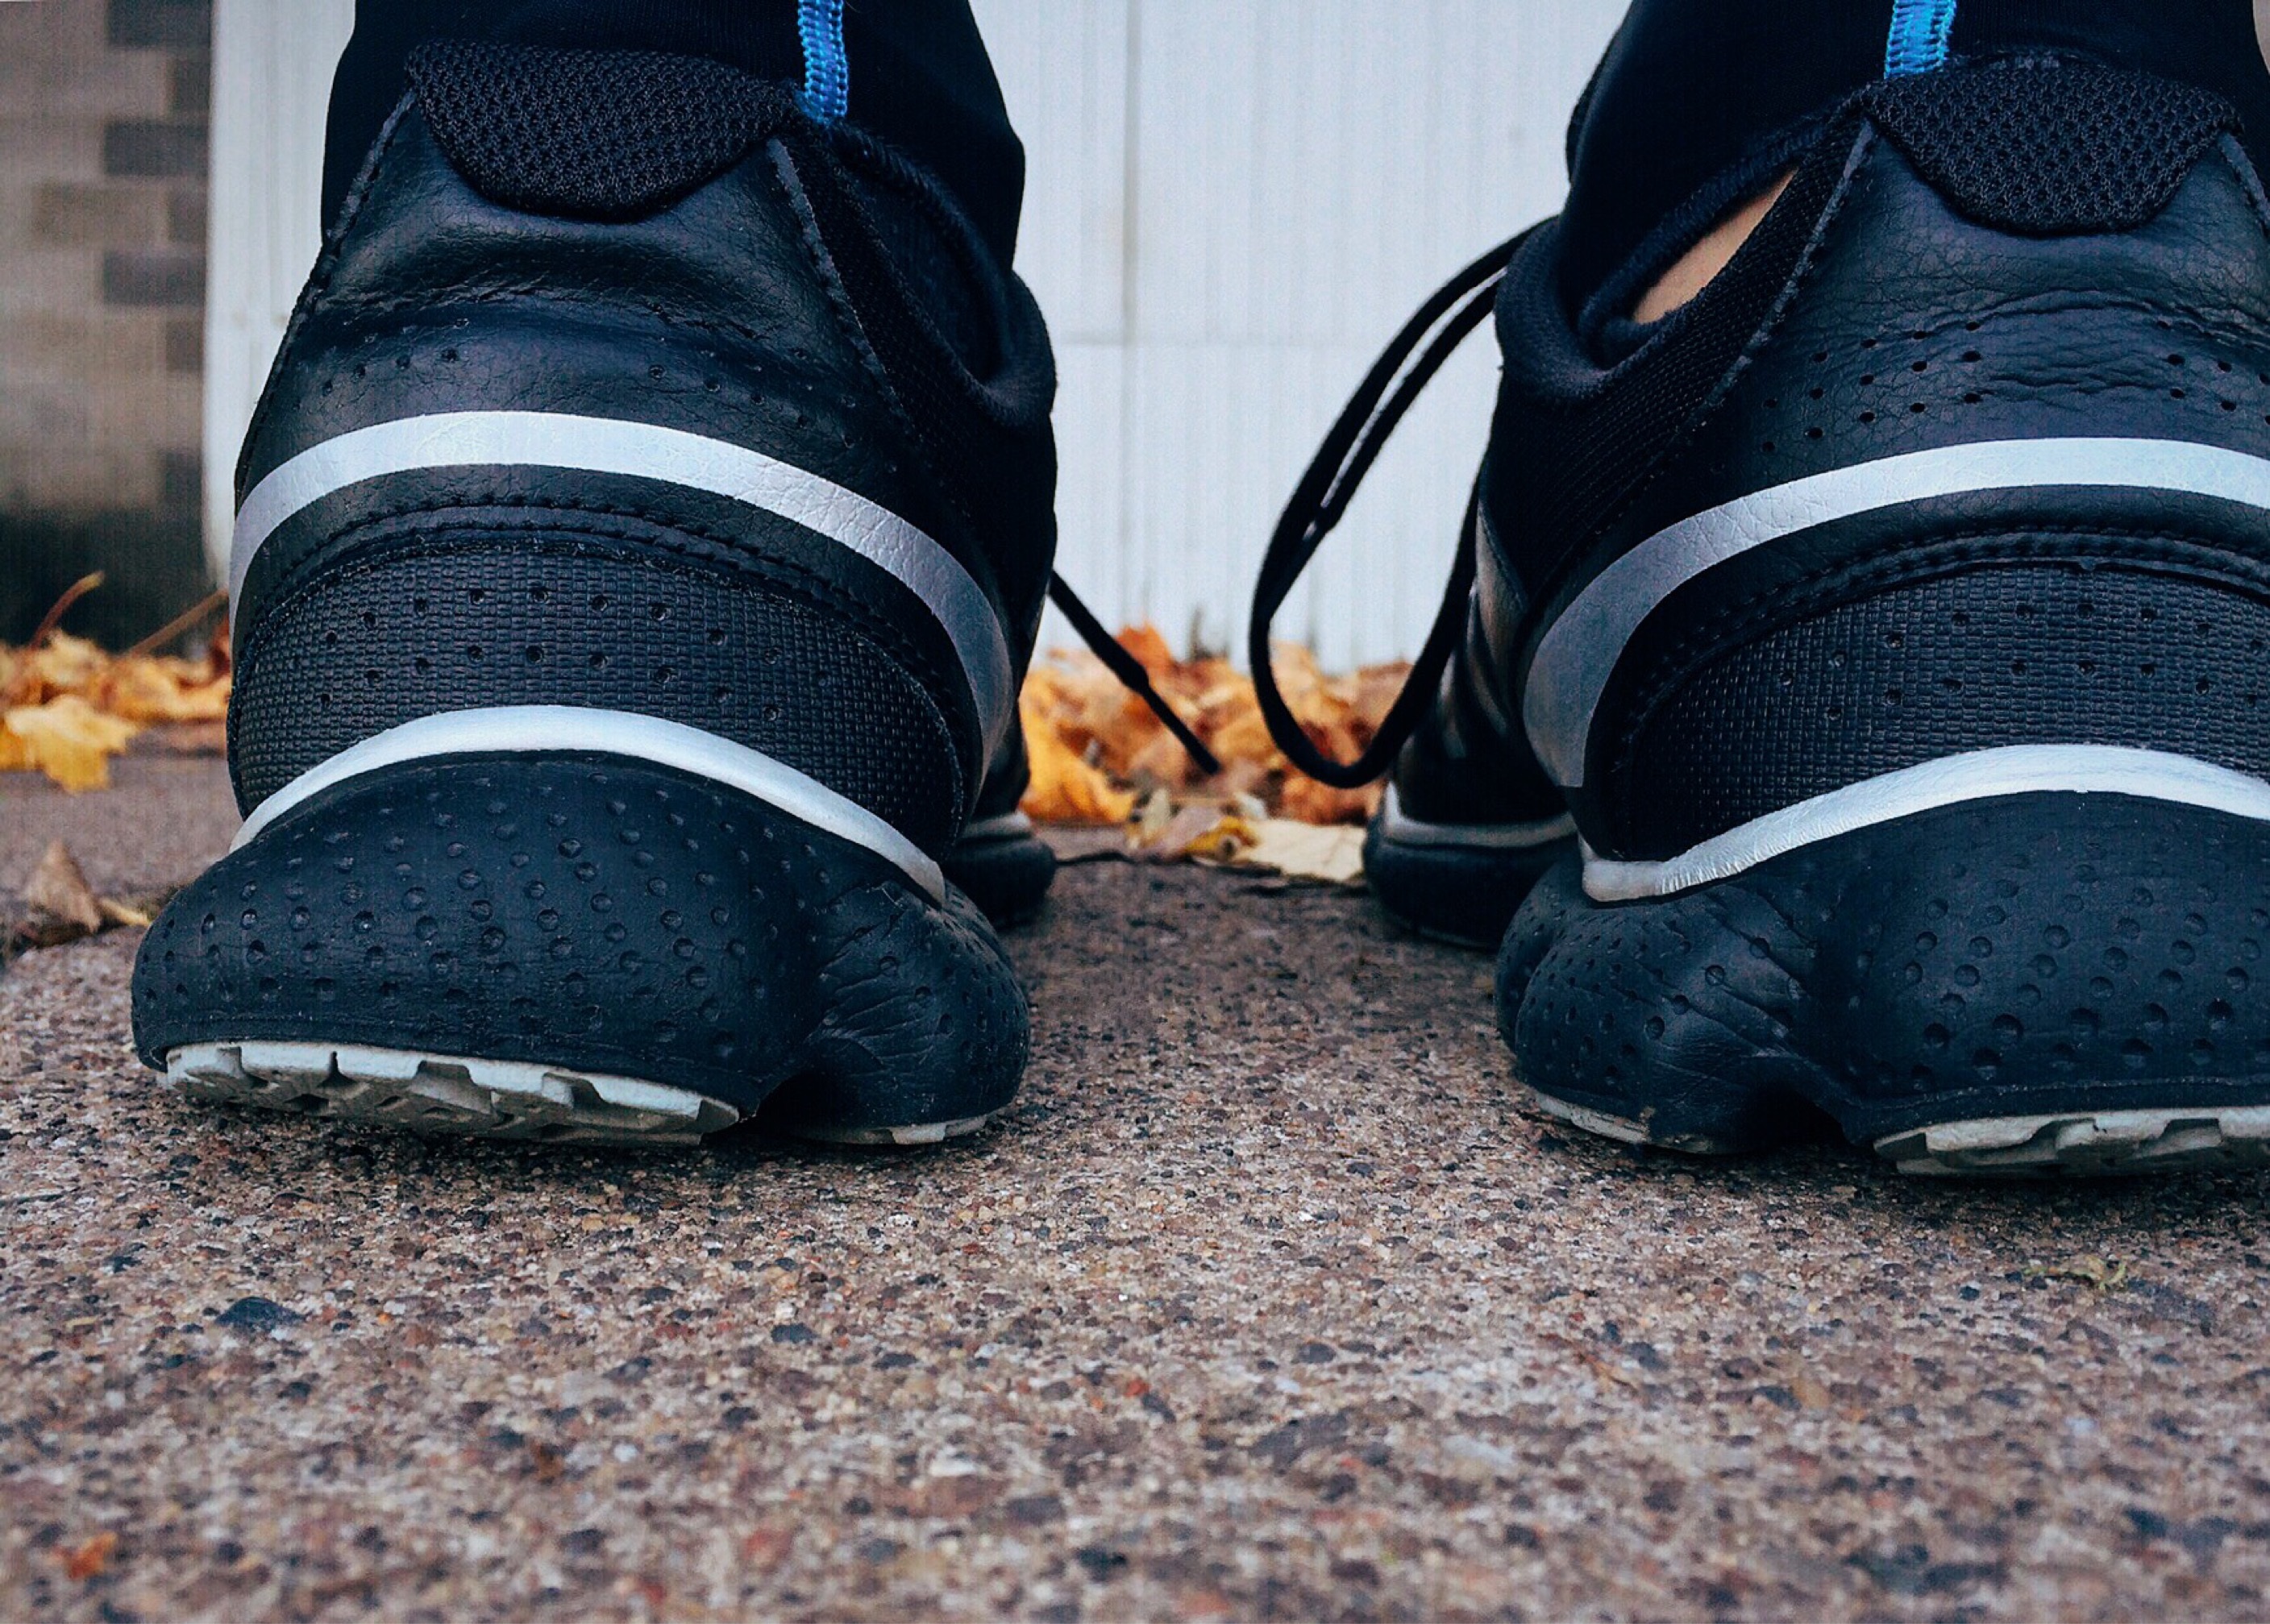
shoe, run, leg, spring, gear, blue, runner, clothing, exercise, black, fitness, sneakers, footwear, athlete, outdoor shoe